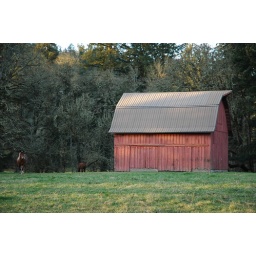
beautiful red barn in the middle of no where hwy. 20 albany wa.